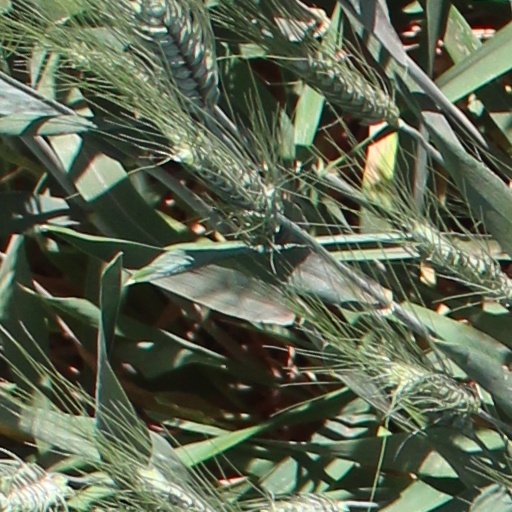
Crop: wheat